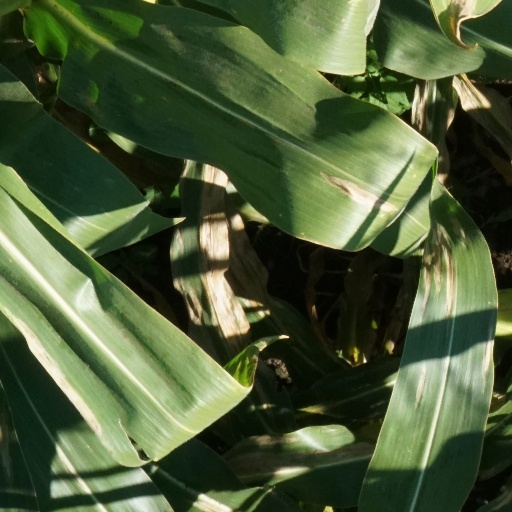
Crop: maize; corn